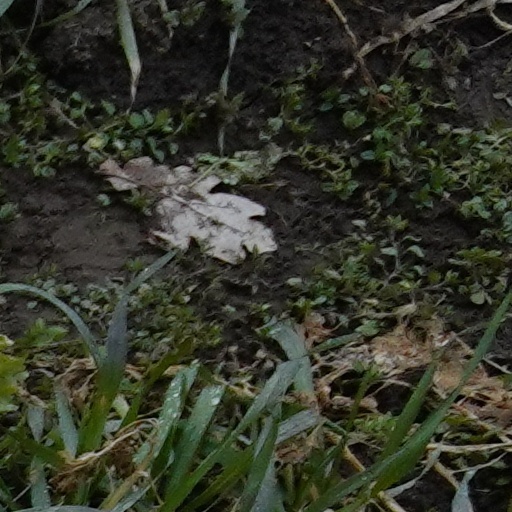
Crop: wheat